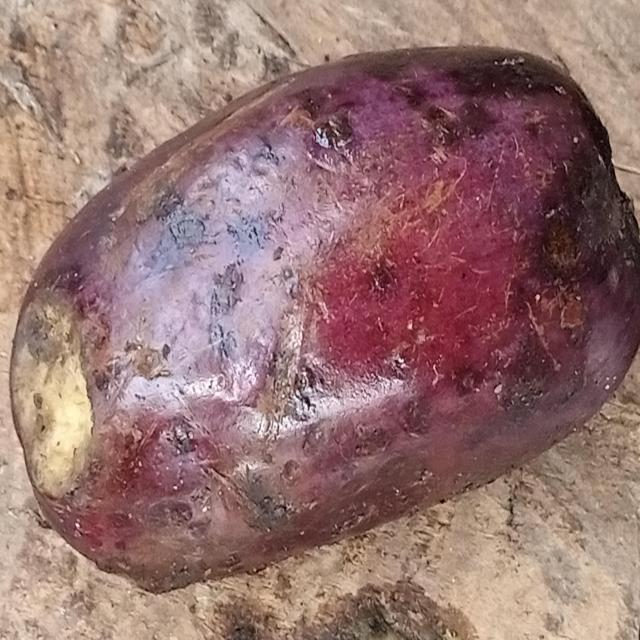
Plum grade: rotten